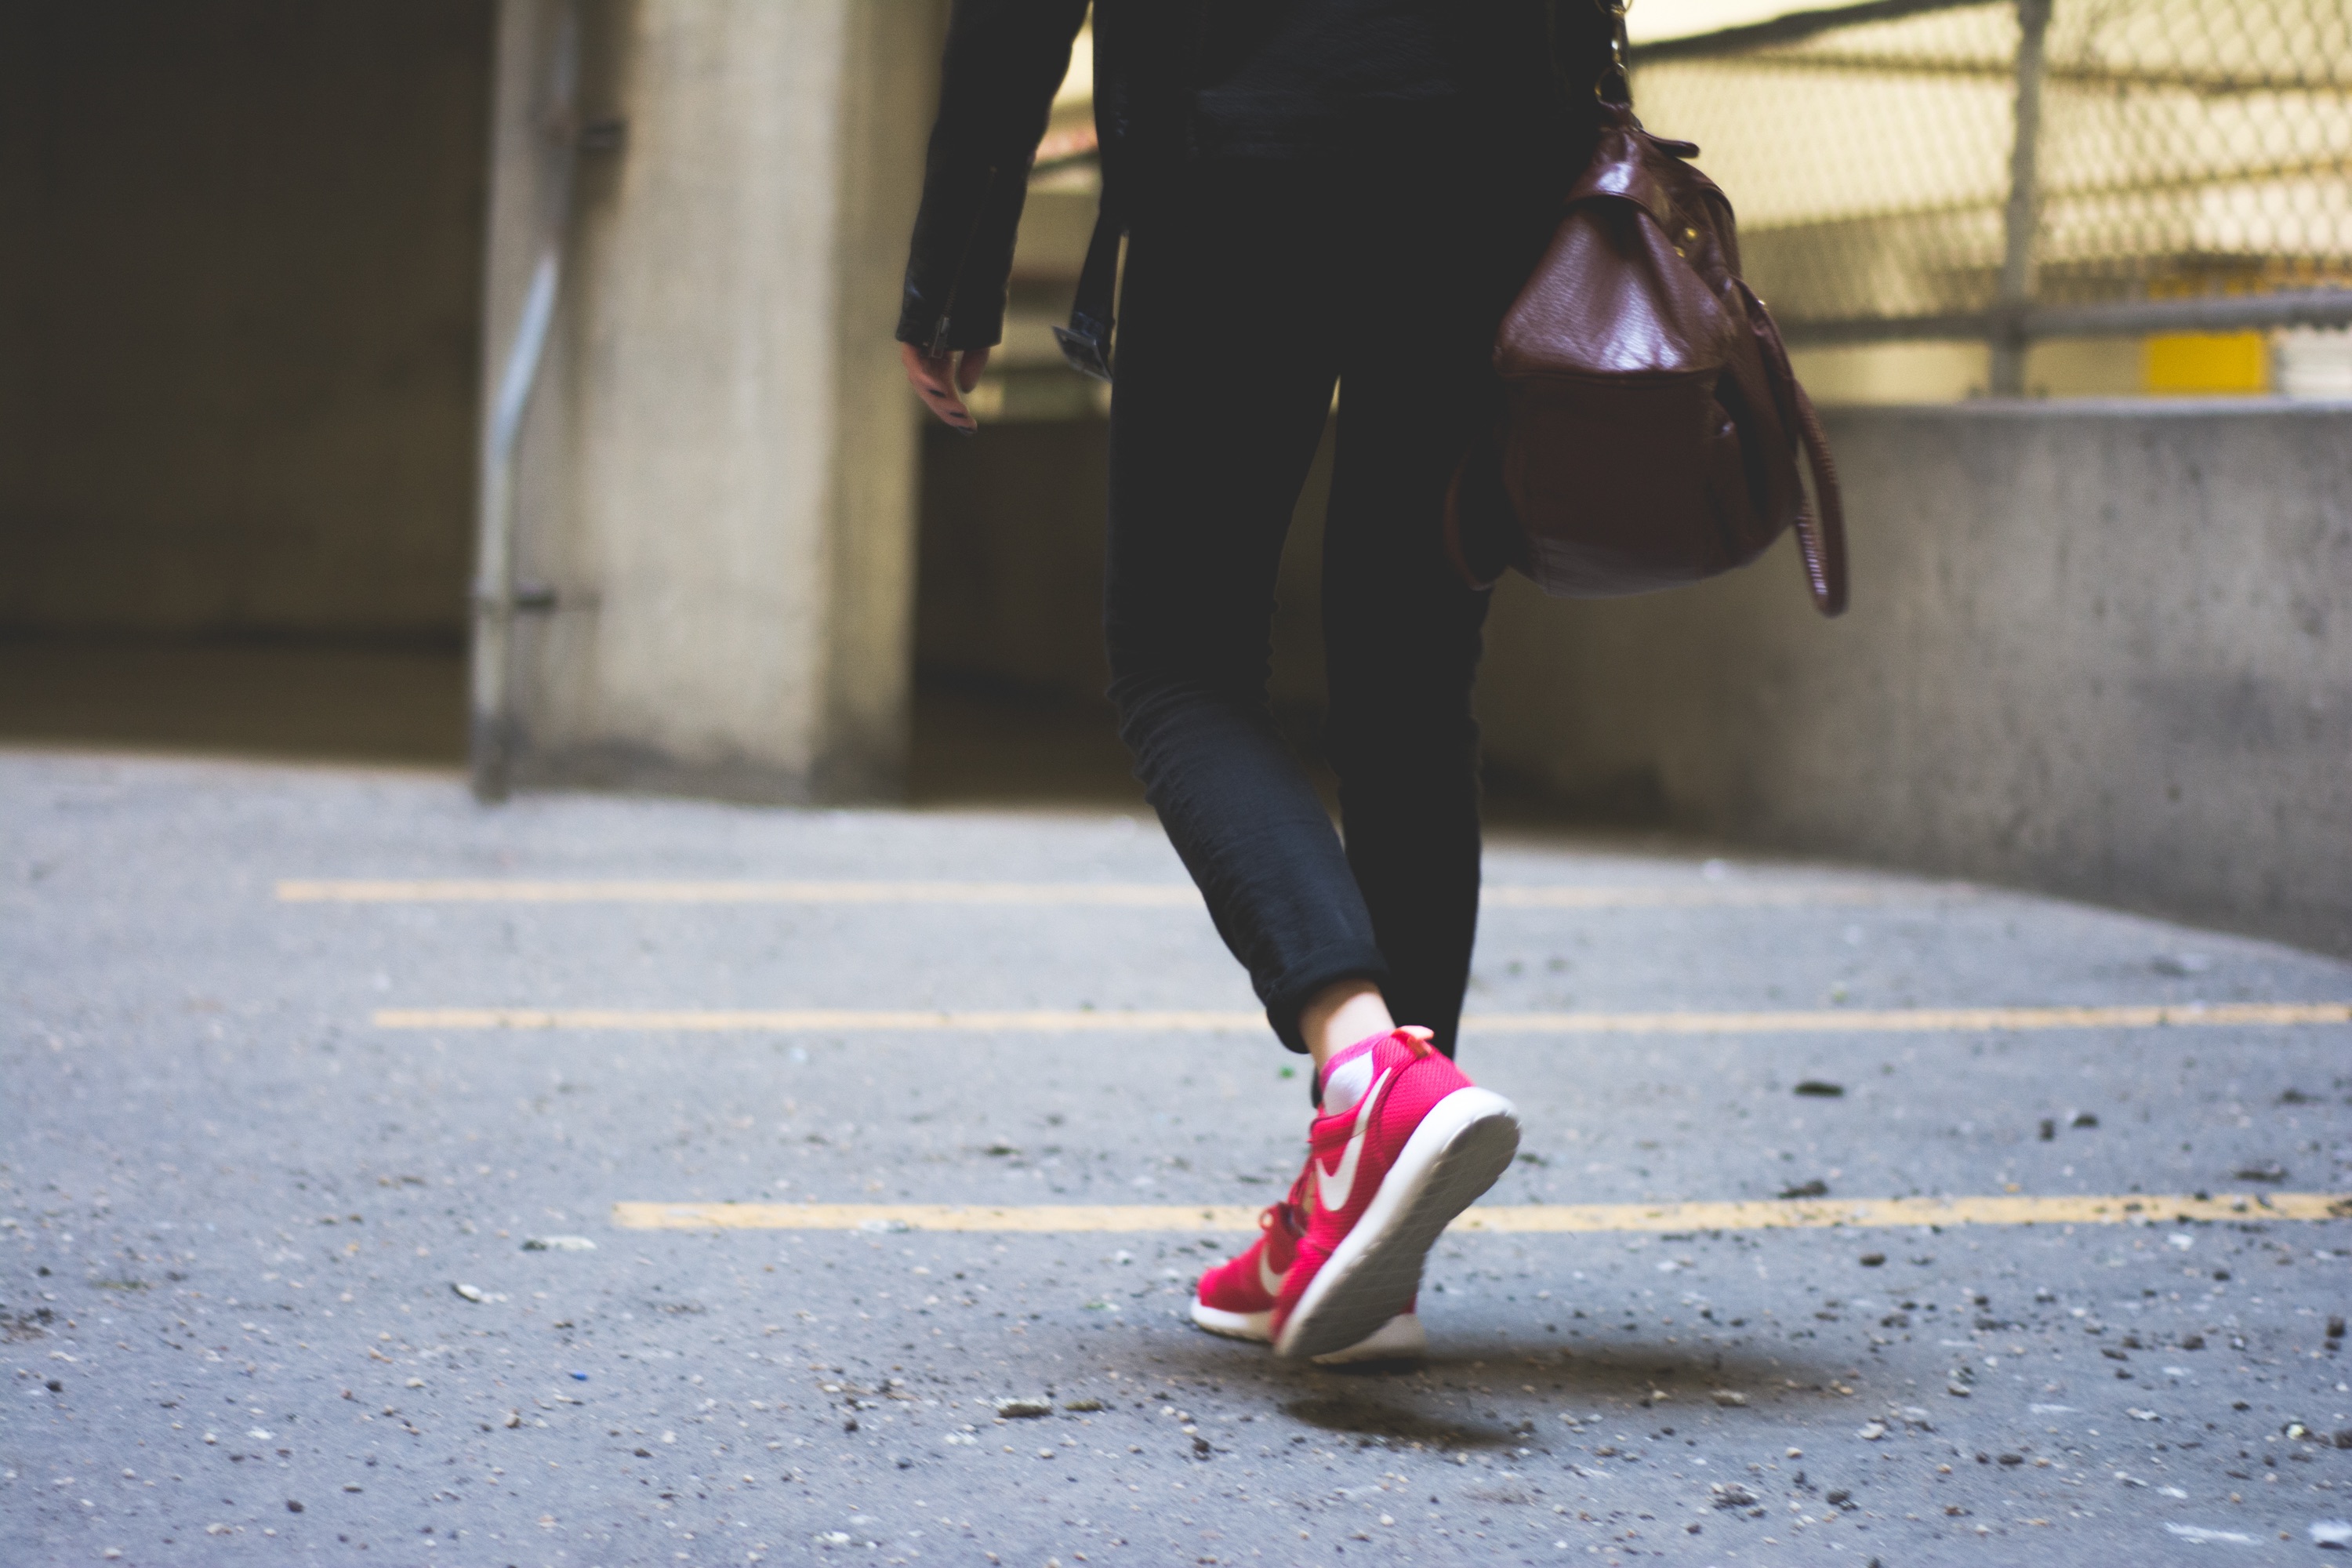
walking, person, shoe, road, white, street, walk, leg, spring, red, color, fashion, black, parking lot, human body, infrastructure, sneakers, footwear, high heeled footwear